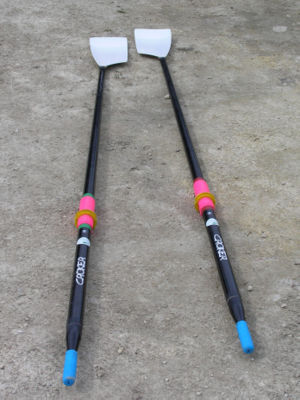
Åre (roning)
Eksempel på moderne åre.
En åre er en stor skeformet stang, som man bruger på en båd til at skovle sig frem igennem vandet med.